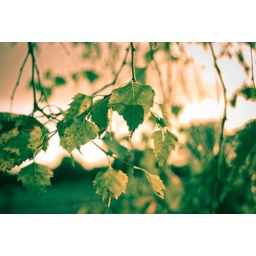
Keep a green tree in your heart and perhaps a singing bird will come.